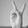
ASL letter: V